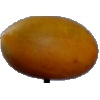
Label: Cucumber Ripe 2